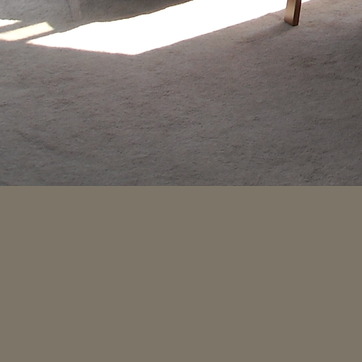
Material: carpet